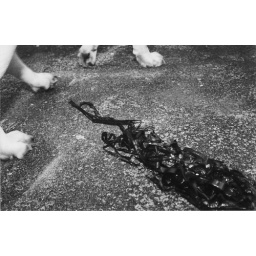
rasta feet, tape. i black and white the sleep in your eyes. Canon Rebel EOS 35mm